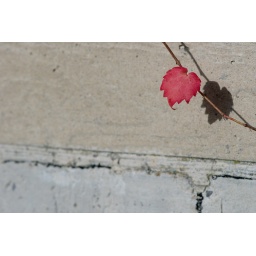
red leaf against wall